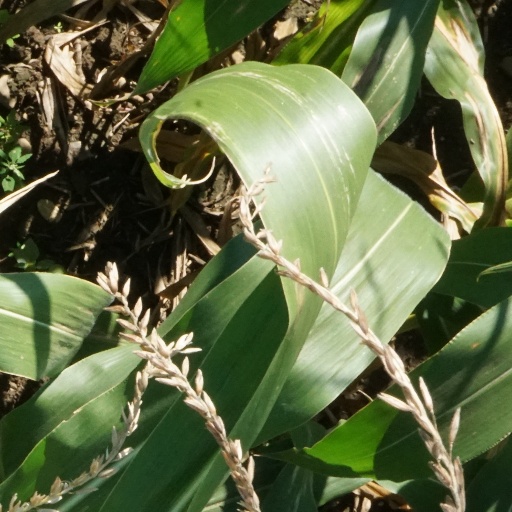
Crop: maize; corn